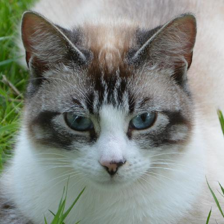
Label: animals